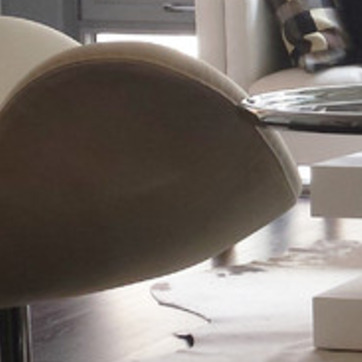
Material: leather